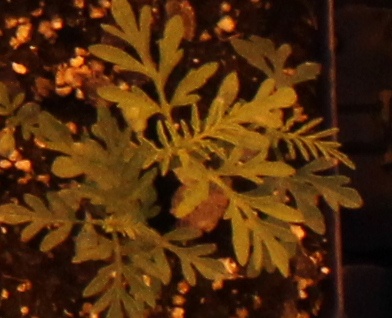
Label: Ragweed